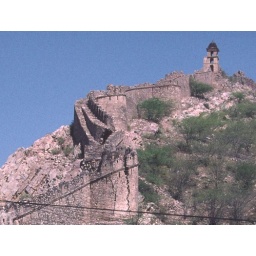
Massive cracks in the stone fortification walls near Jaipur.